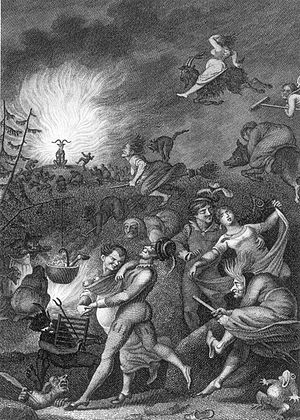
Heksesabbat
Heksesabbat på Brocken, på tysk, dansk og norsk også kaldt Bloksbjerg. Illustration fra 1829 til Goethes drama om Faust.
Heksesabbat var, ifølge europæisk folketro og katolsk tradition i middelalderen og senere, en fest eller samling af hekse, det vil sige troldkvinder og -mænd, der mødte Djævelen og hans dæmoner. Sådanne sammenkomster foregik angivelig som natlige "sabbatsfejringer" og "messer" på øde pladser, for eksempel på bjerget Bloksbjerg i Tyskland. Hvor der var vilde orgier med sex, menneskeofringer og rituel fejring af Djævelen, som gerne optrådte som gedebuk med store horn; her fik hans tjenerne ordre, indgik kontrakter og udførte afskyelige handlinger. Sammenkomsterne fandt sted flere gange om året og på bestemte tidspunkter, ofte på julenat, men også i påsken, valgborgs- eller sankthansnat. Til sabbatten kom heksene flyvende på kosteskafter, husdyr, smådæmoner eller mennesker, ofte ved hjælp af en speciel heksesalve, eller ved at omforme sig til dyr eller fugle.